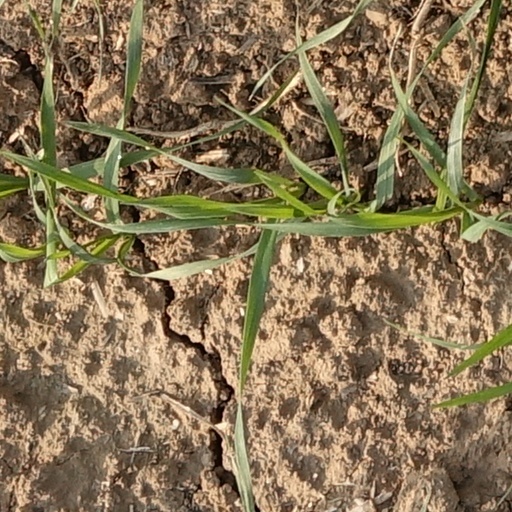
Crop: wheat